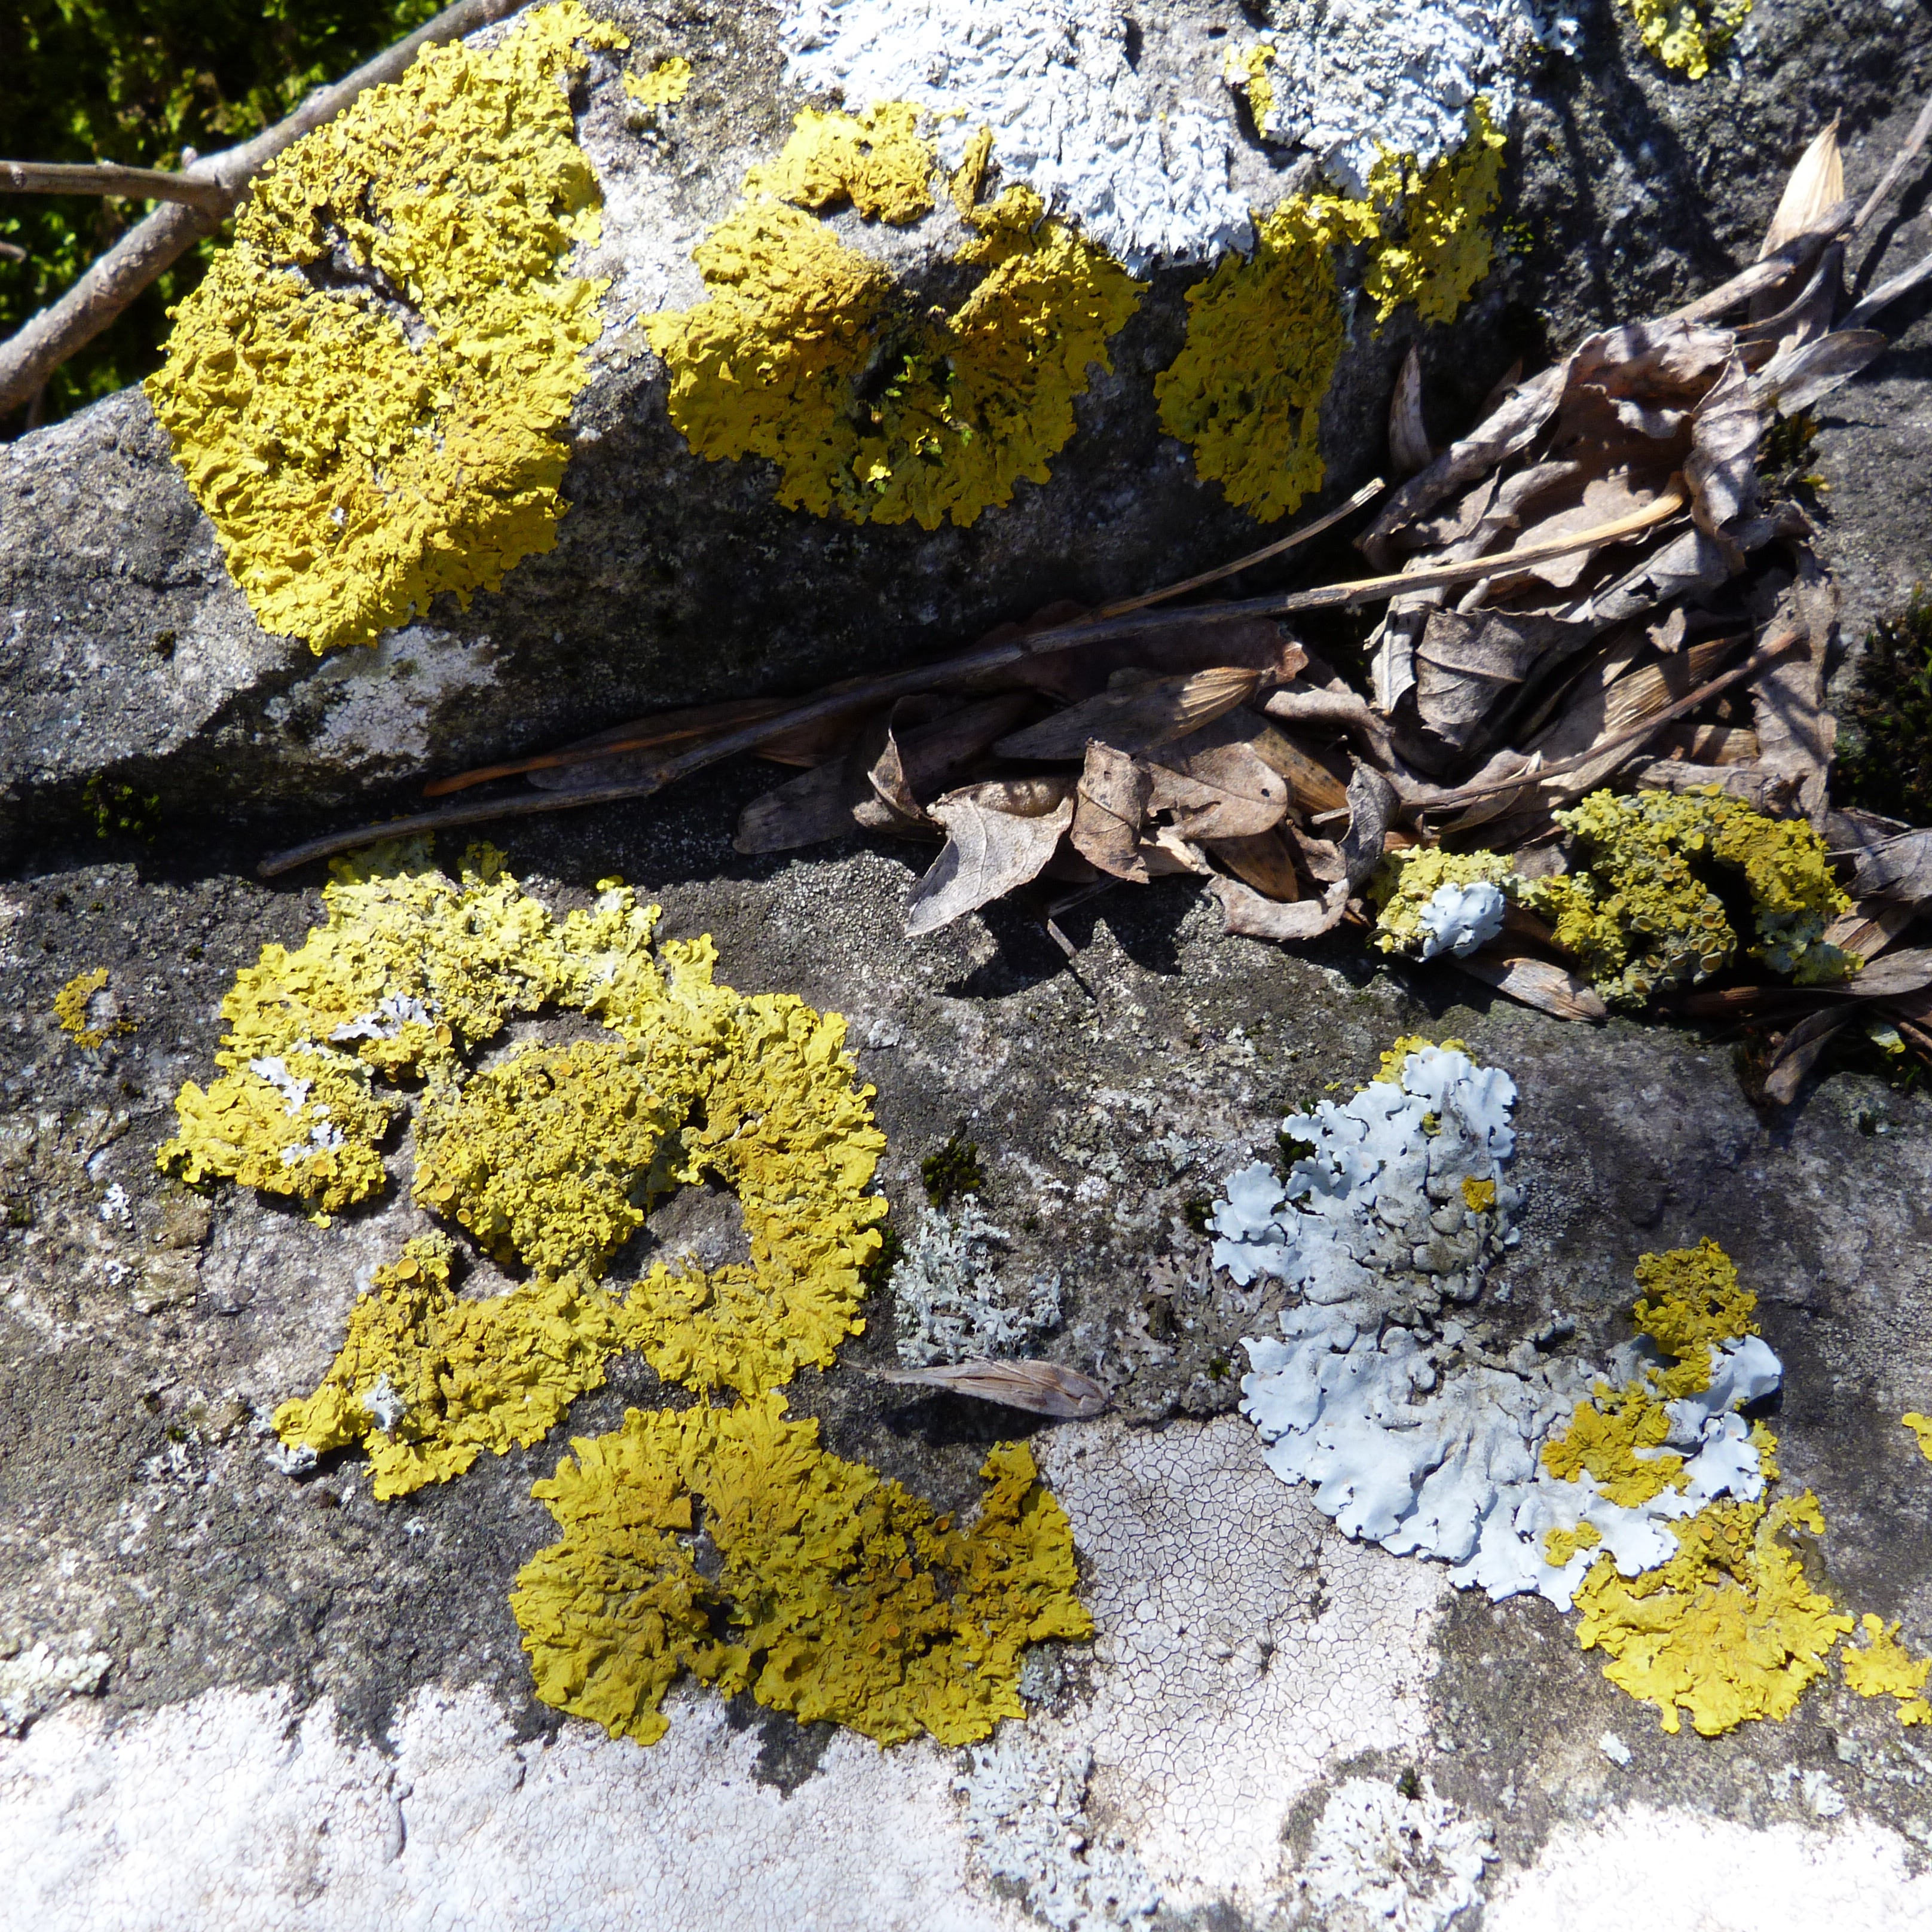
tree, nature, rock, plant, leaf, flower, moss, foam, stream, macro, autumn, soil, botany, yellow, garden, flora, wildflower, lichen, pierre, flowering plant, land plant